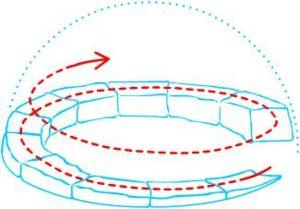
Un igloo ou iglou désigne soit un abri construit en blocs de neige, soit une habitation pré-hivernale.